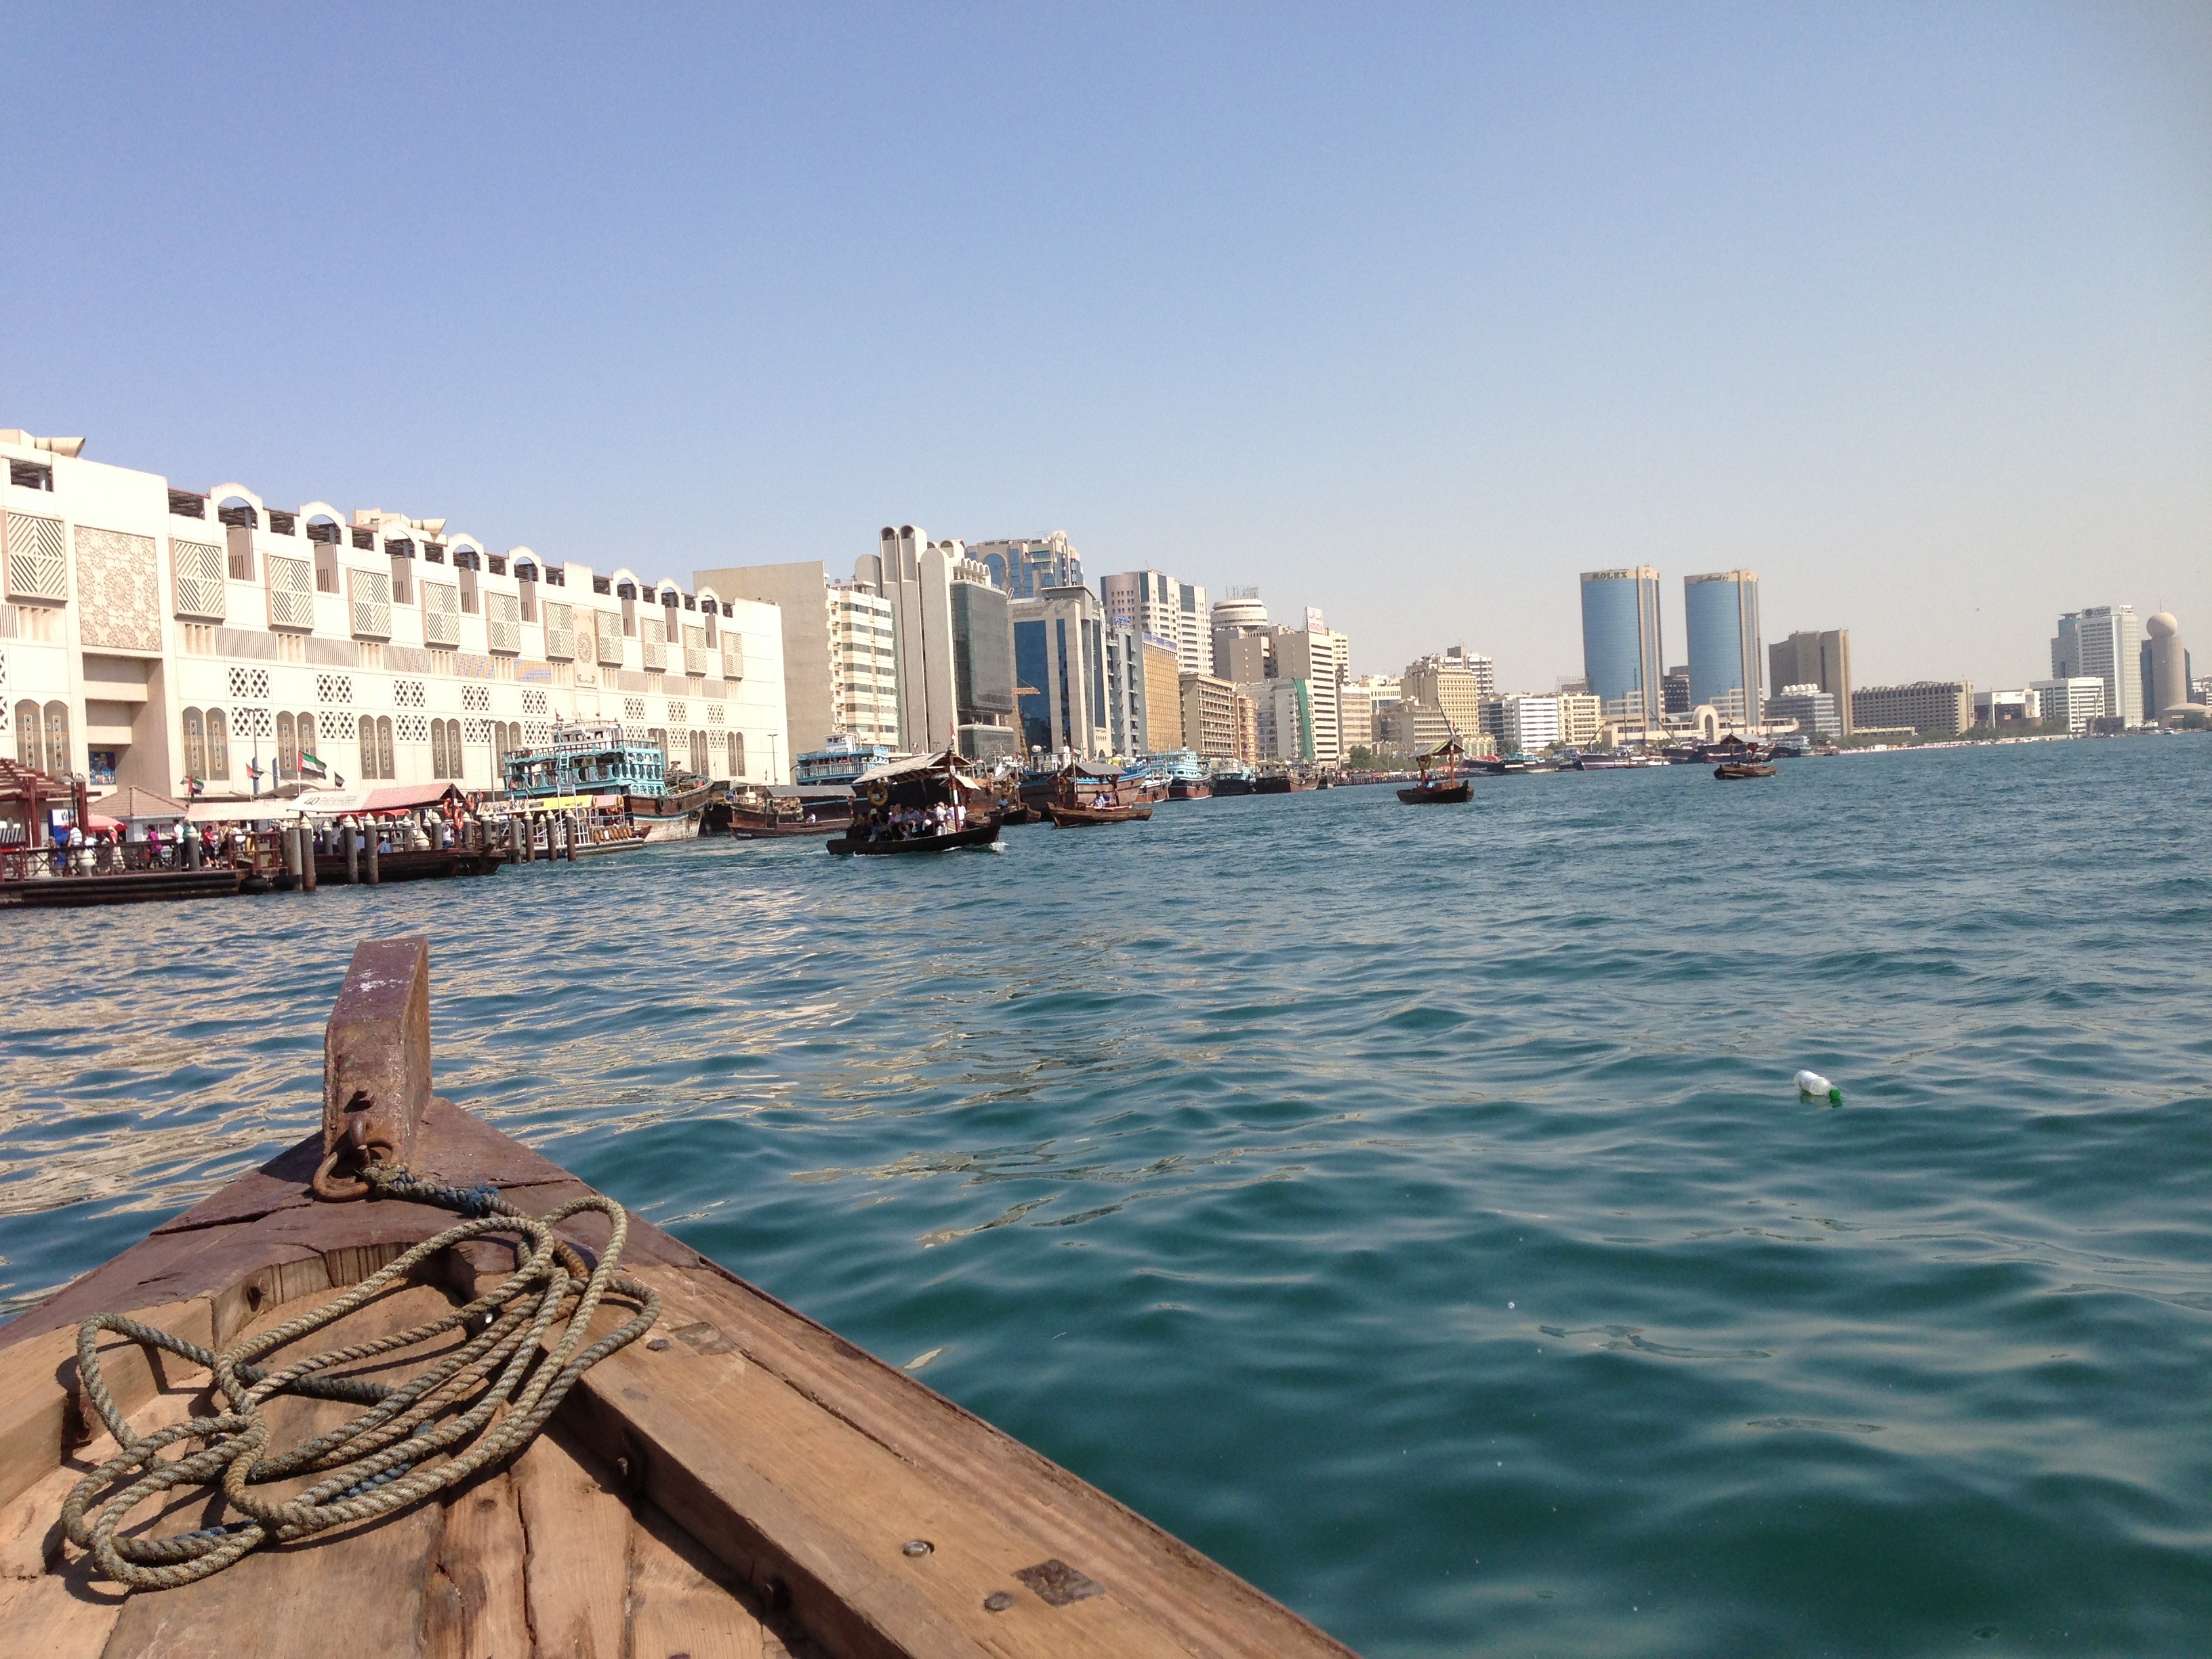
sea, coast, dock, boat, skyline, desert, river, vacation, vehicle, dubai, bay, harbor, marina, waterway, uae, emirates, channel, transfer, emirate, dubai creek